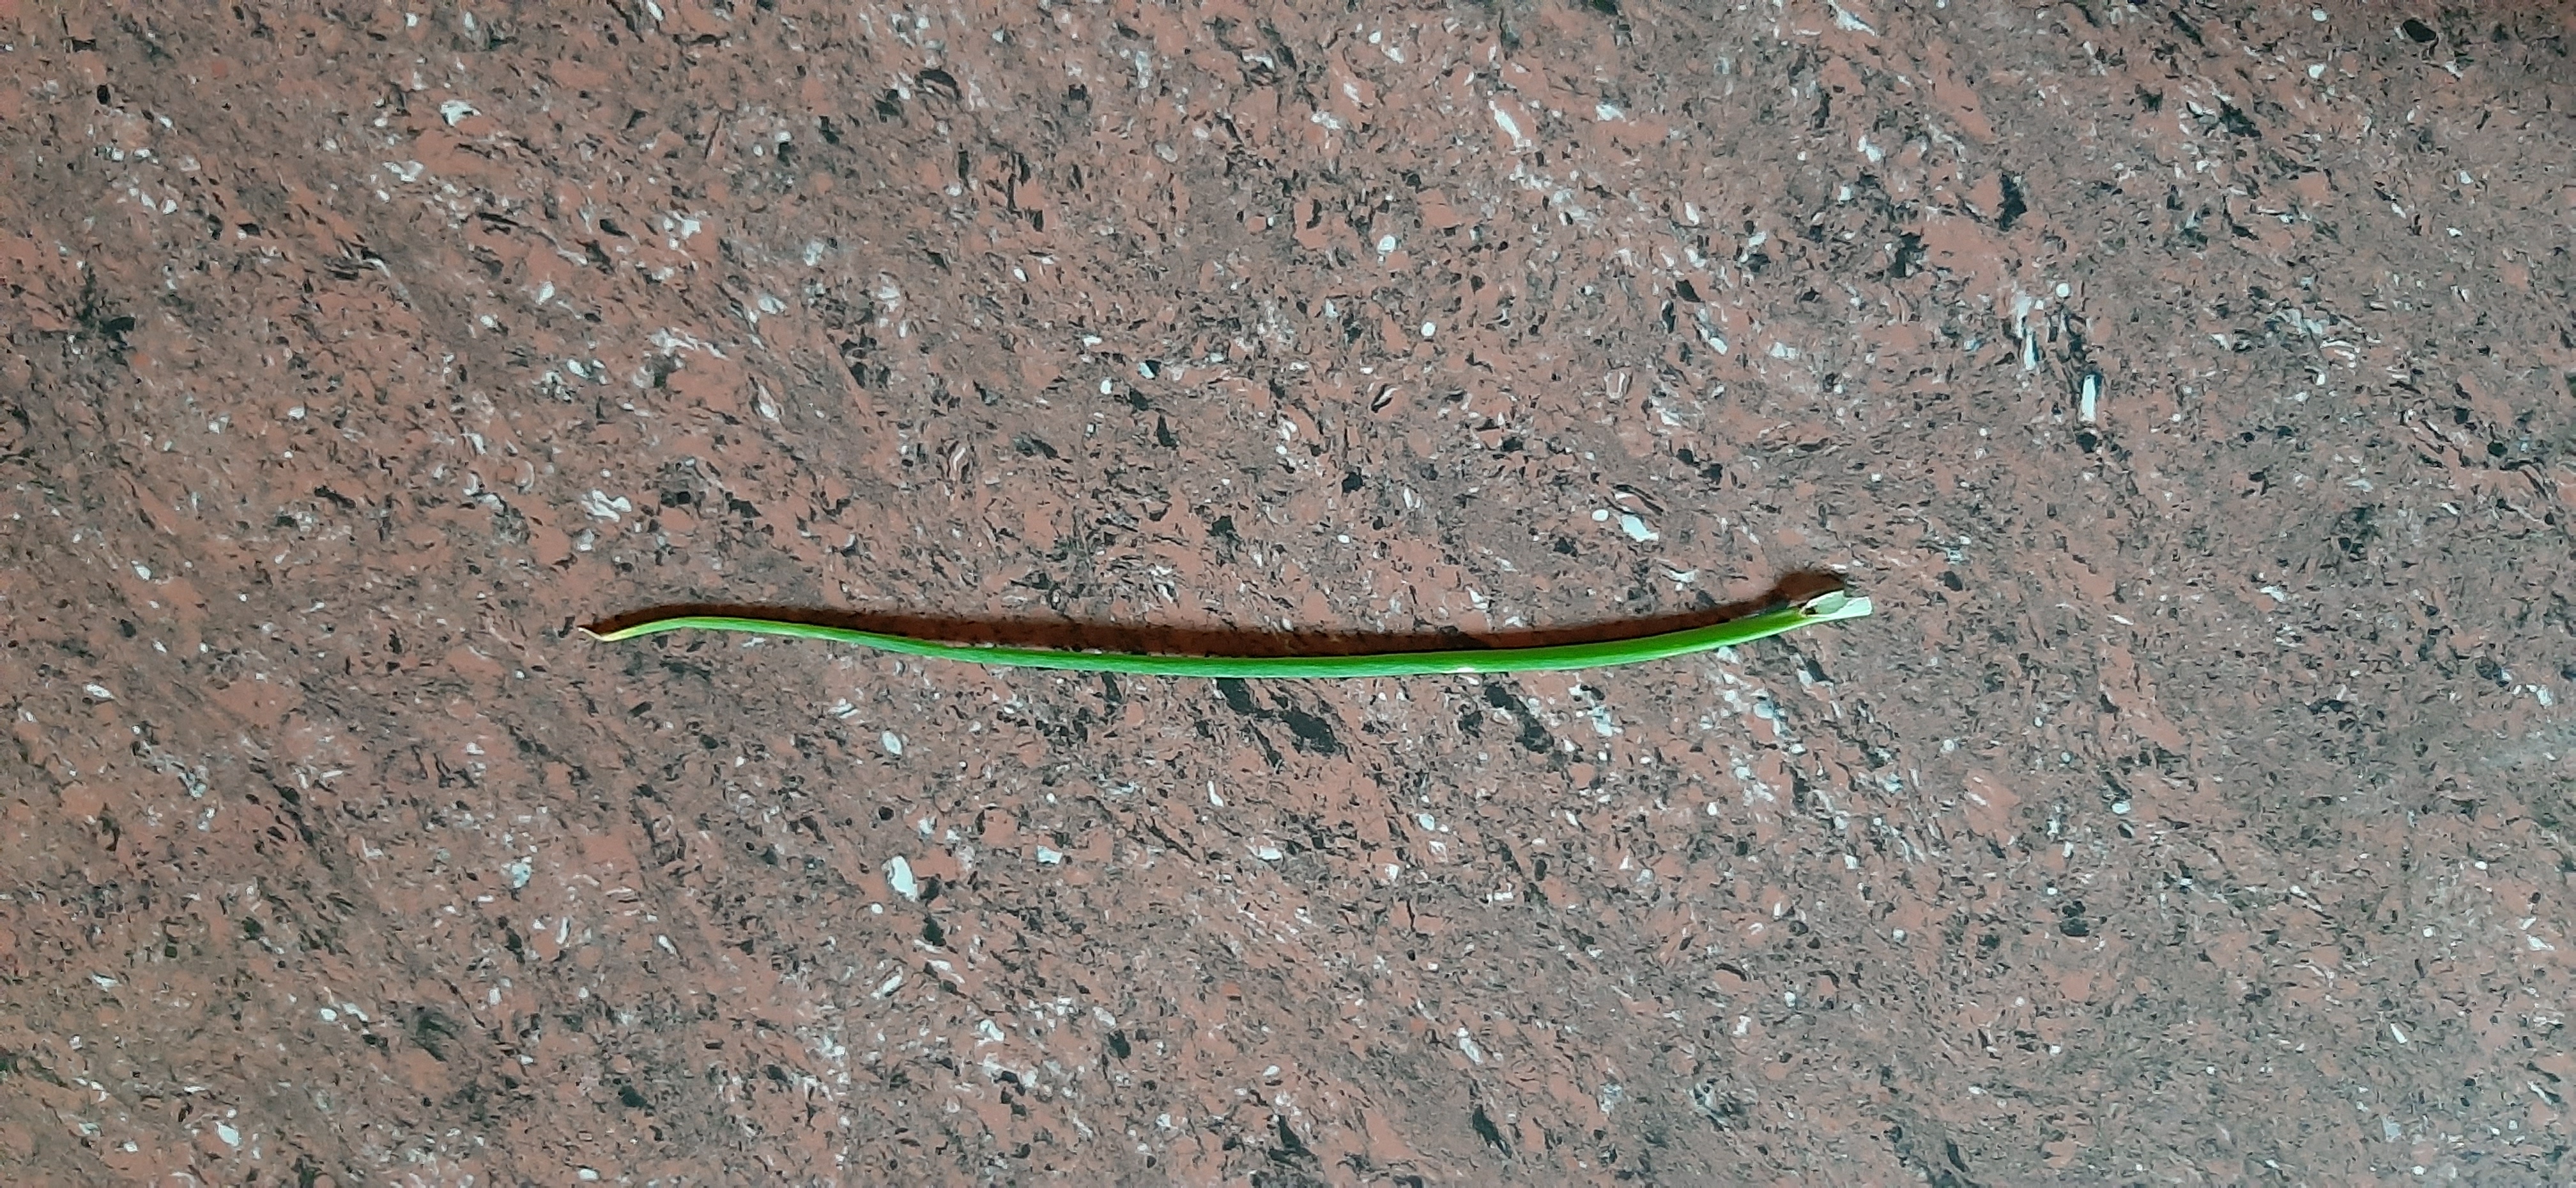
Plant: Onion